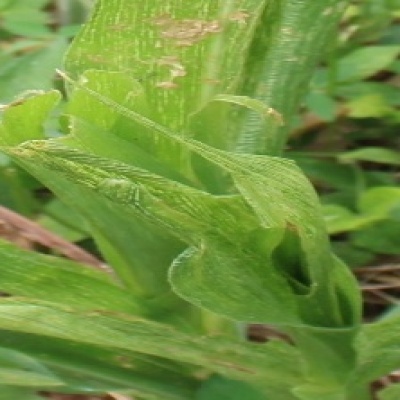
Label: Corn_(Maize)___Maize_Streak_Virus